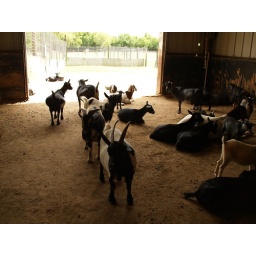
Alvin Texas bayou wildlife park animals and birds run or Roam freely in a natural habitat 2008 Zoo